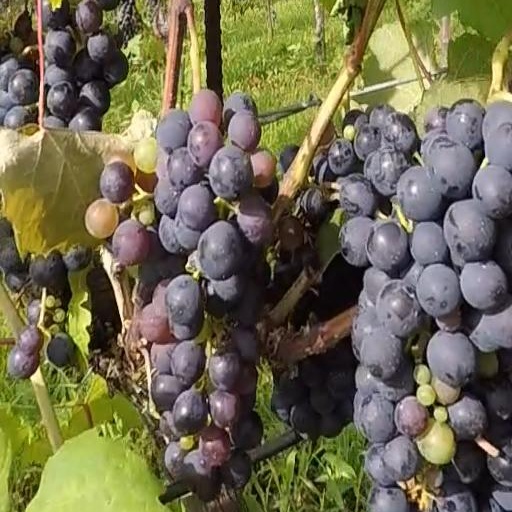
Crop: grape